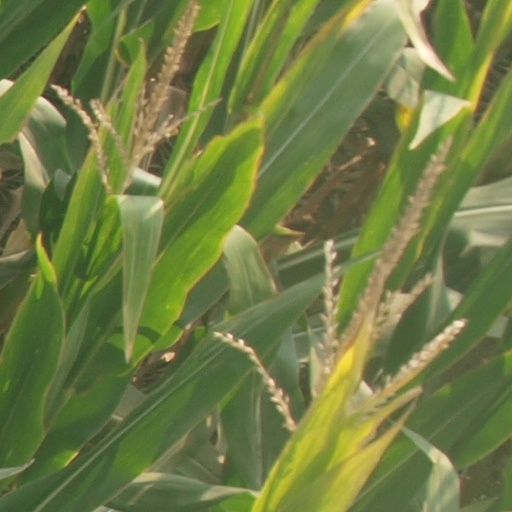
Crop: maize; corn